Temple Church, Bristol

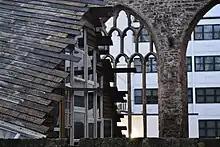
The temporary sound performance space devised by Theaster Gates

It was the first English parish church to be taken into ownership by the then Ministry of Works, and is today in the care of English Heritage. It is protected by two heritage listings, as a Grade II* listed building, and as a scheduled monument.